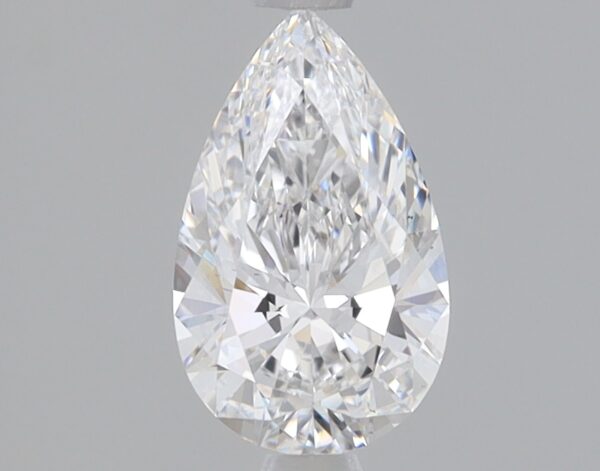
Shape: pear
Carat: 0.82
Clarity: VS2
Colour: D
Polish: EX
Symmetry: EX
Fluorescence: NONE
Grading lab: IGI
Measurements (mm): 8.7 x 5.28 x 3.15